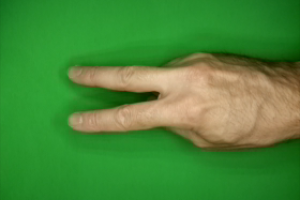
Label: scissors